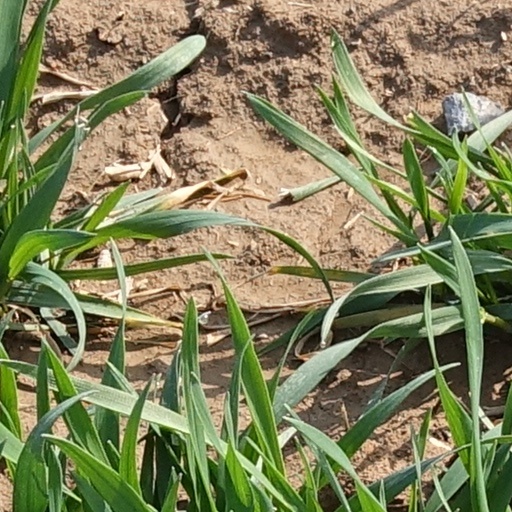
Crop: wheat